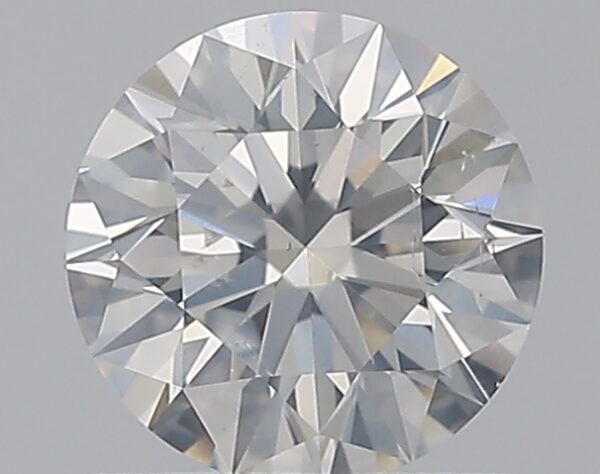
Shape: round
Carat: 0.7
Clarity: I1
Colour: G
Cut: EX
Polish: EX
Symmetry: EX
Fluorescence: N
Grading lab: GIA
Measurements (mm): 5.68 x 5.7 x 3.54